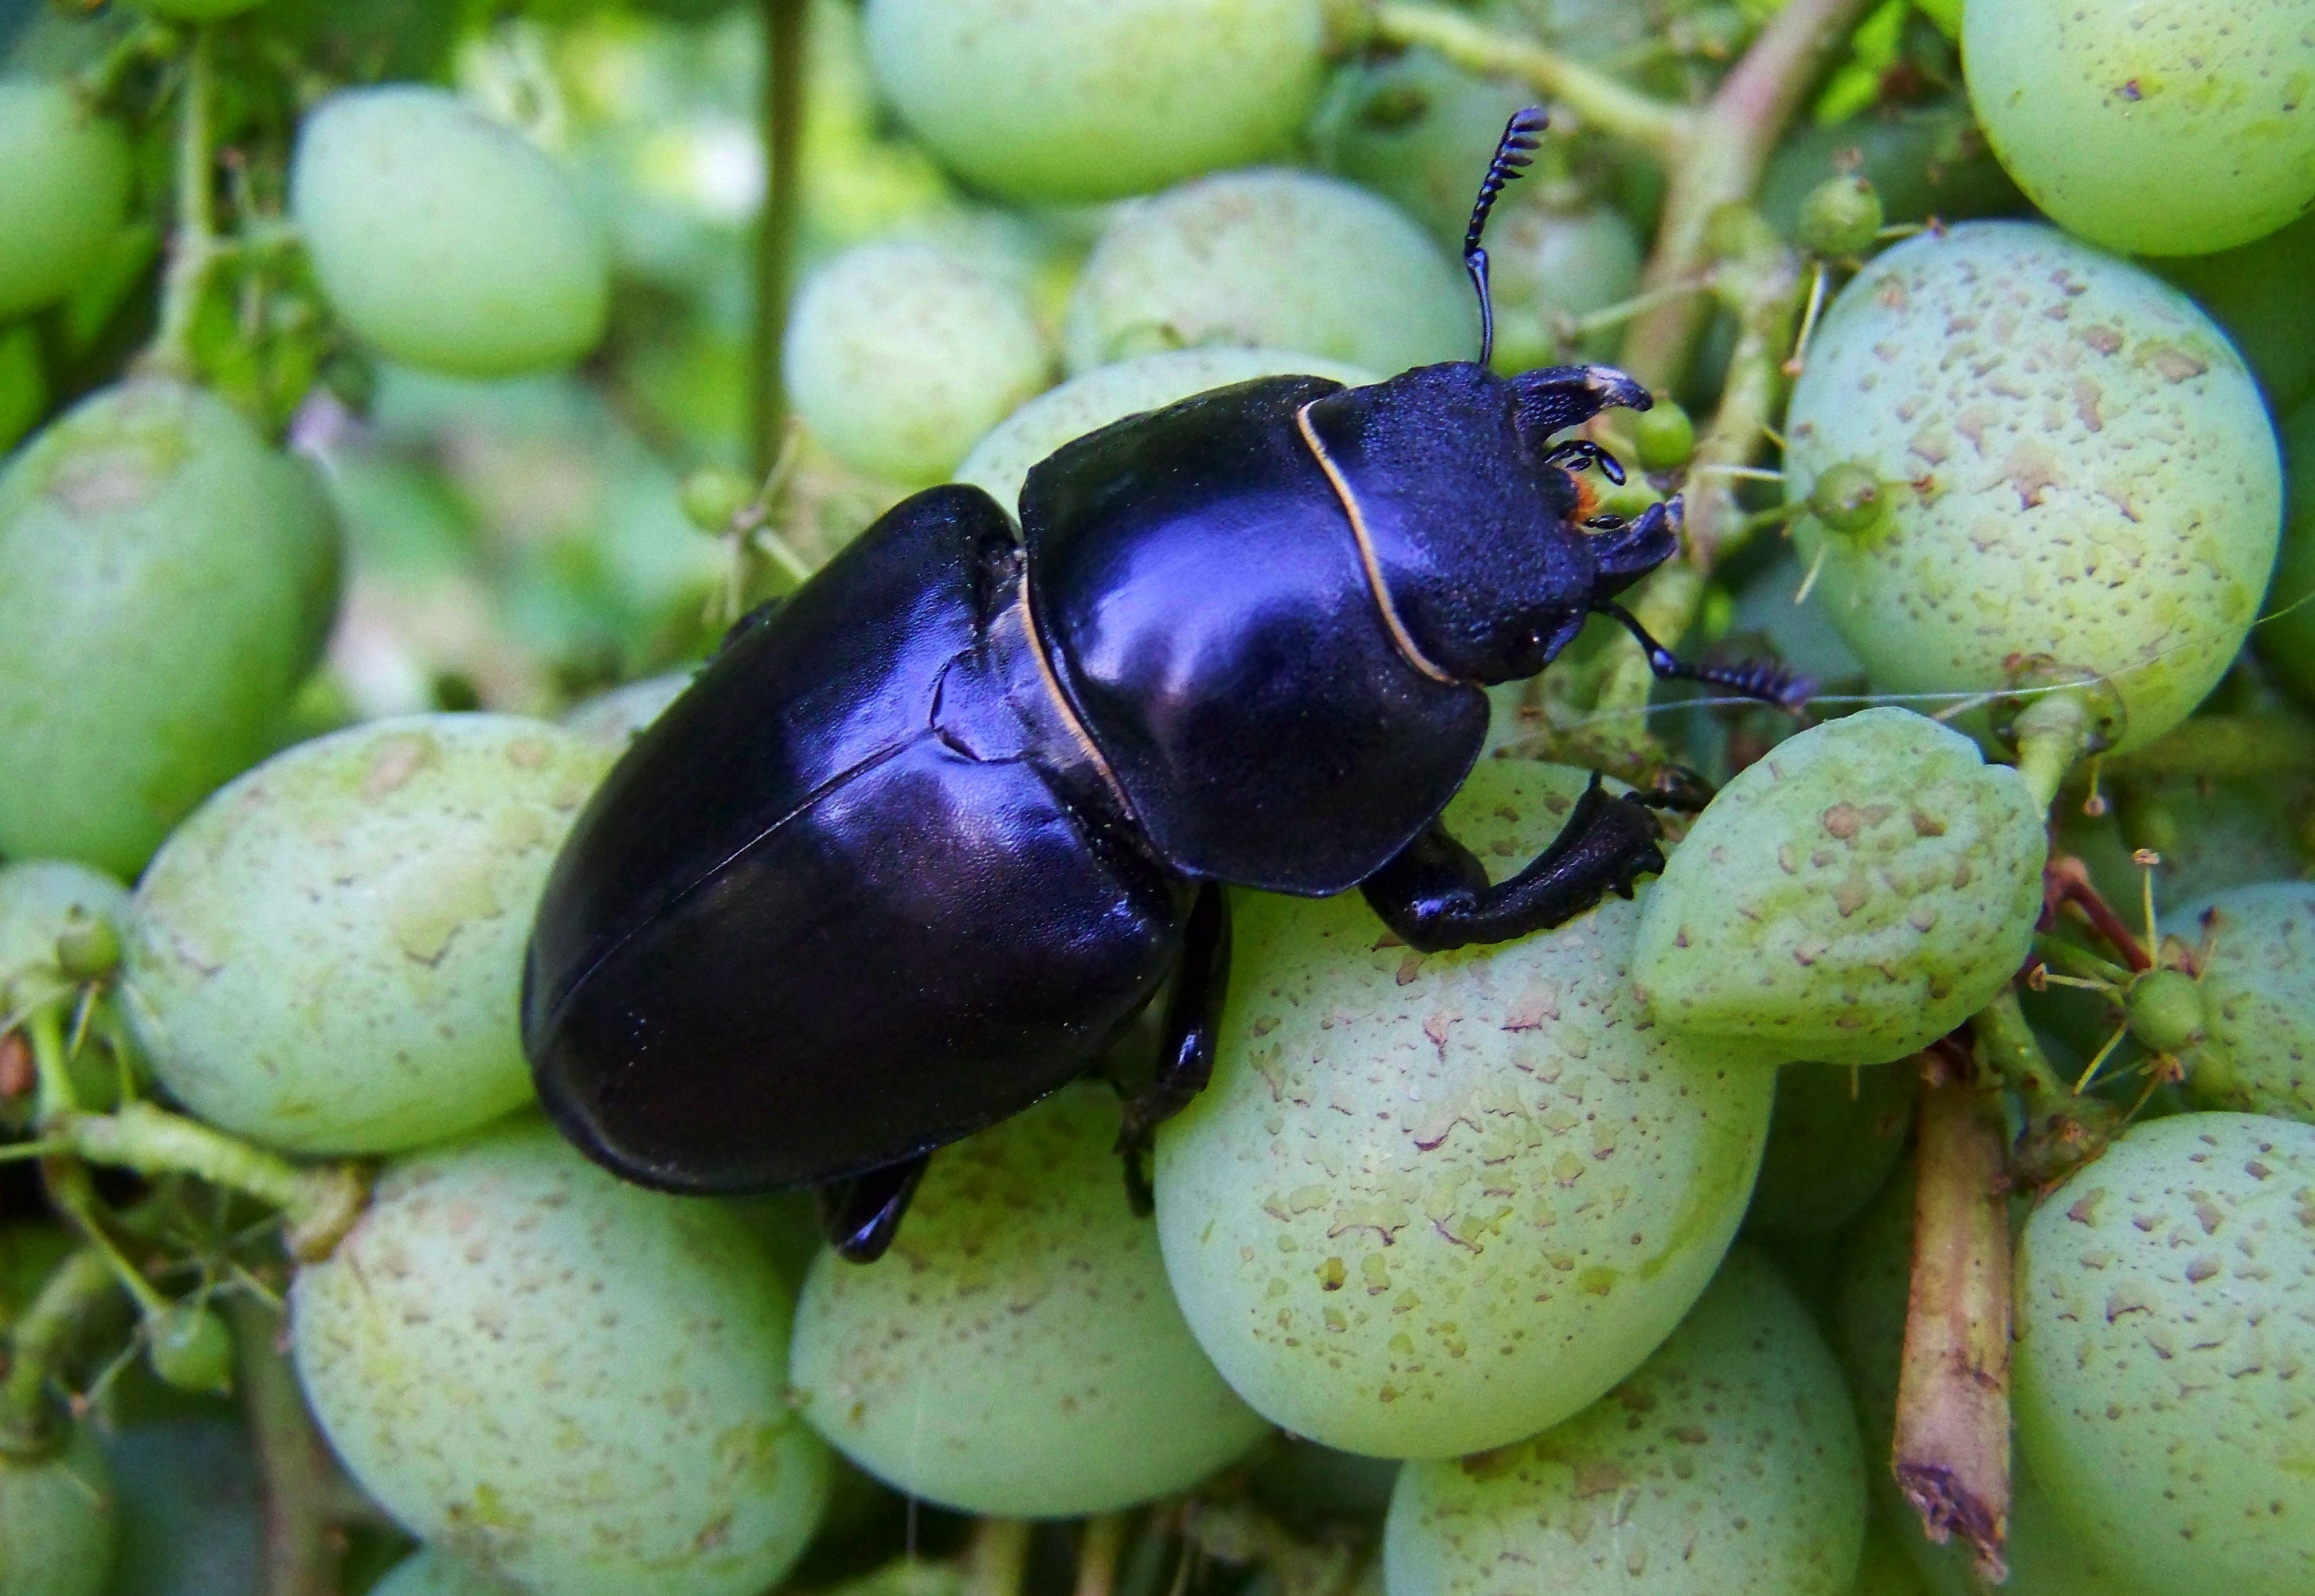
nature, plant, fruit, flower, food, green, produce, insect, botany, black, garden, flora, fauna, invertebrate, feminine, close up, beetle, macro photography, flowering plant, stag beetle, land plant